Cranbourne line

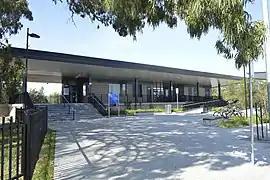
Lynbrook station, opened in 2012

In 2008, a package of works were unveiled to upgrade the Cranbourne line to improve frequencies and the quality of service. A new siding was constructed at Cranbourne, with a capacity of 6 trains, in order to increase frequencies without having to duplicate the line. In addition to the new siding, the $37 million project also brought a major upgrade to Cranbourne station, which included the construction of an enclosed waiting room, new platform shelters, new toilet facilities, formalised paved pedestrian access, an upgraded bus interchange, and increased security.